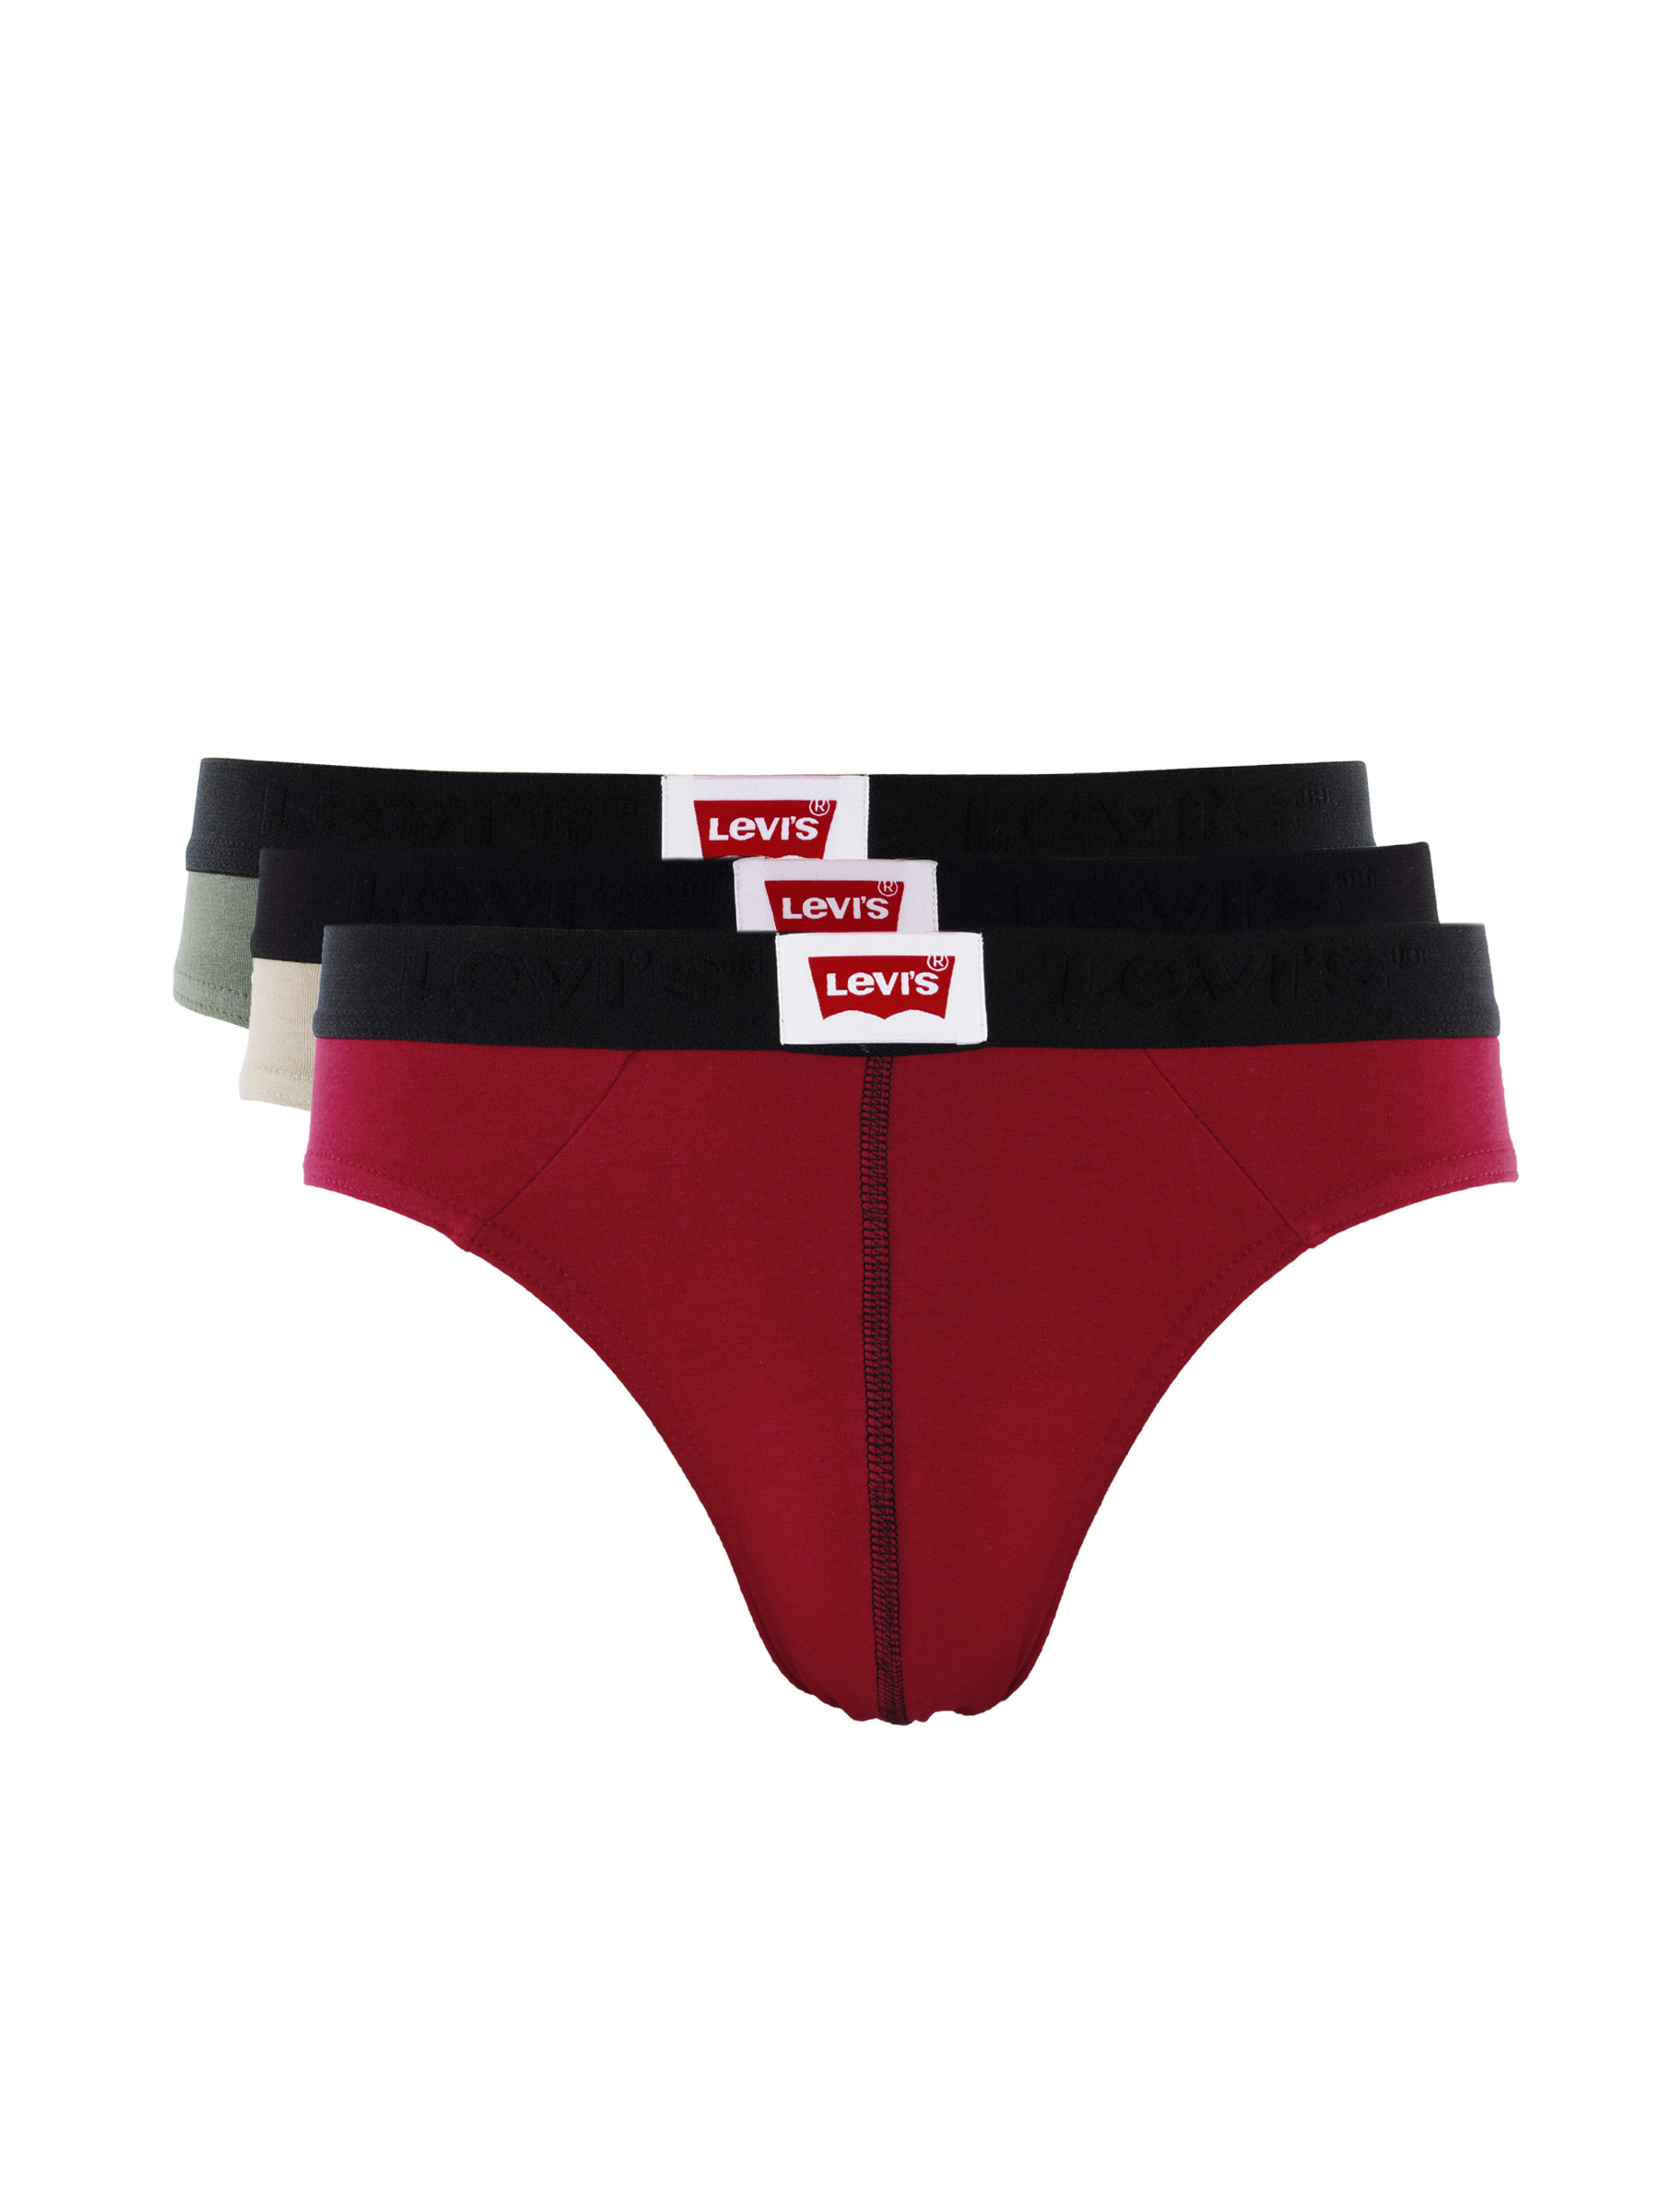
Levis Men Pack of 3 Briefs
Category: Apparel / Innerwear / Briefs
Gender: Men
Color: Red
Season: Summer 2016
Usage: Casual